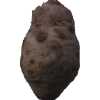
Label: celery